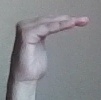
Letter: haa